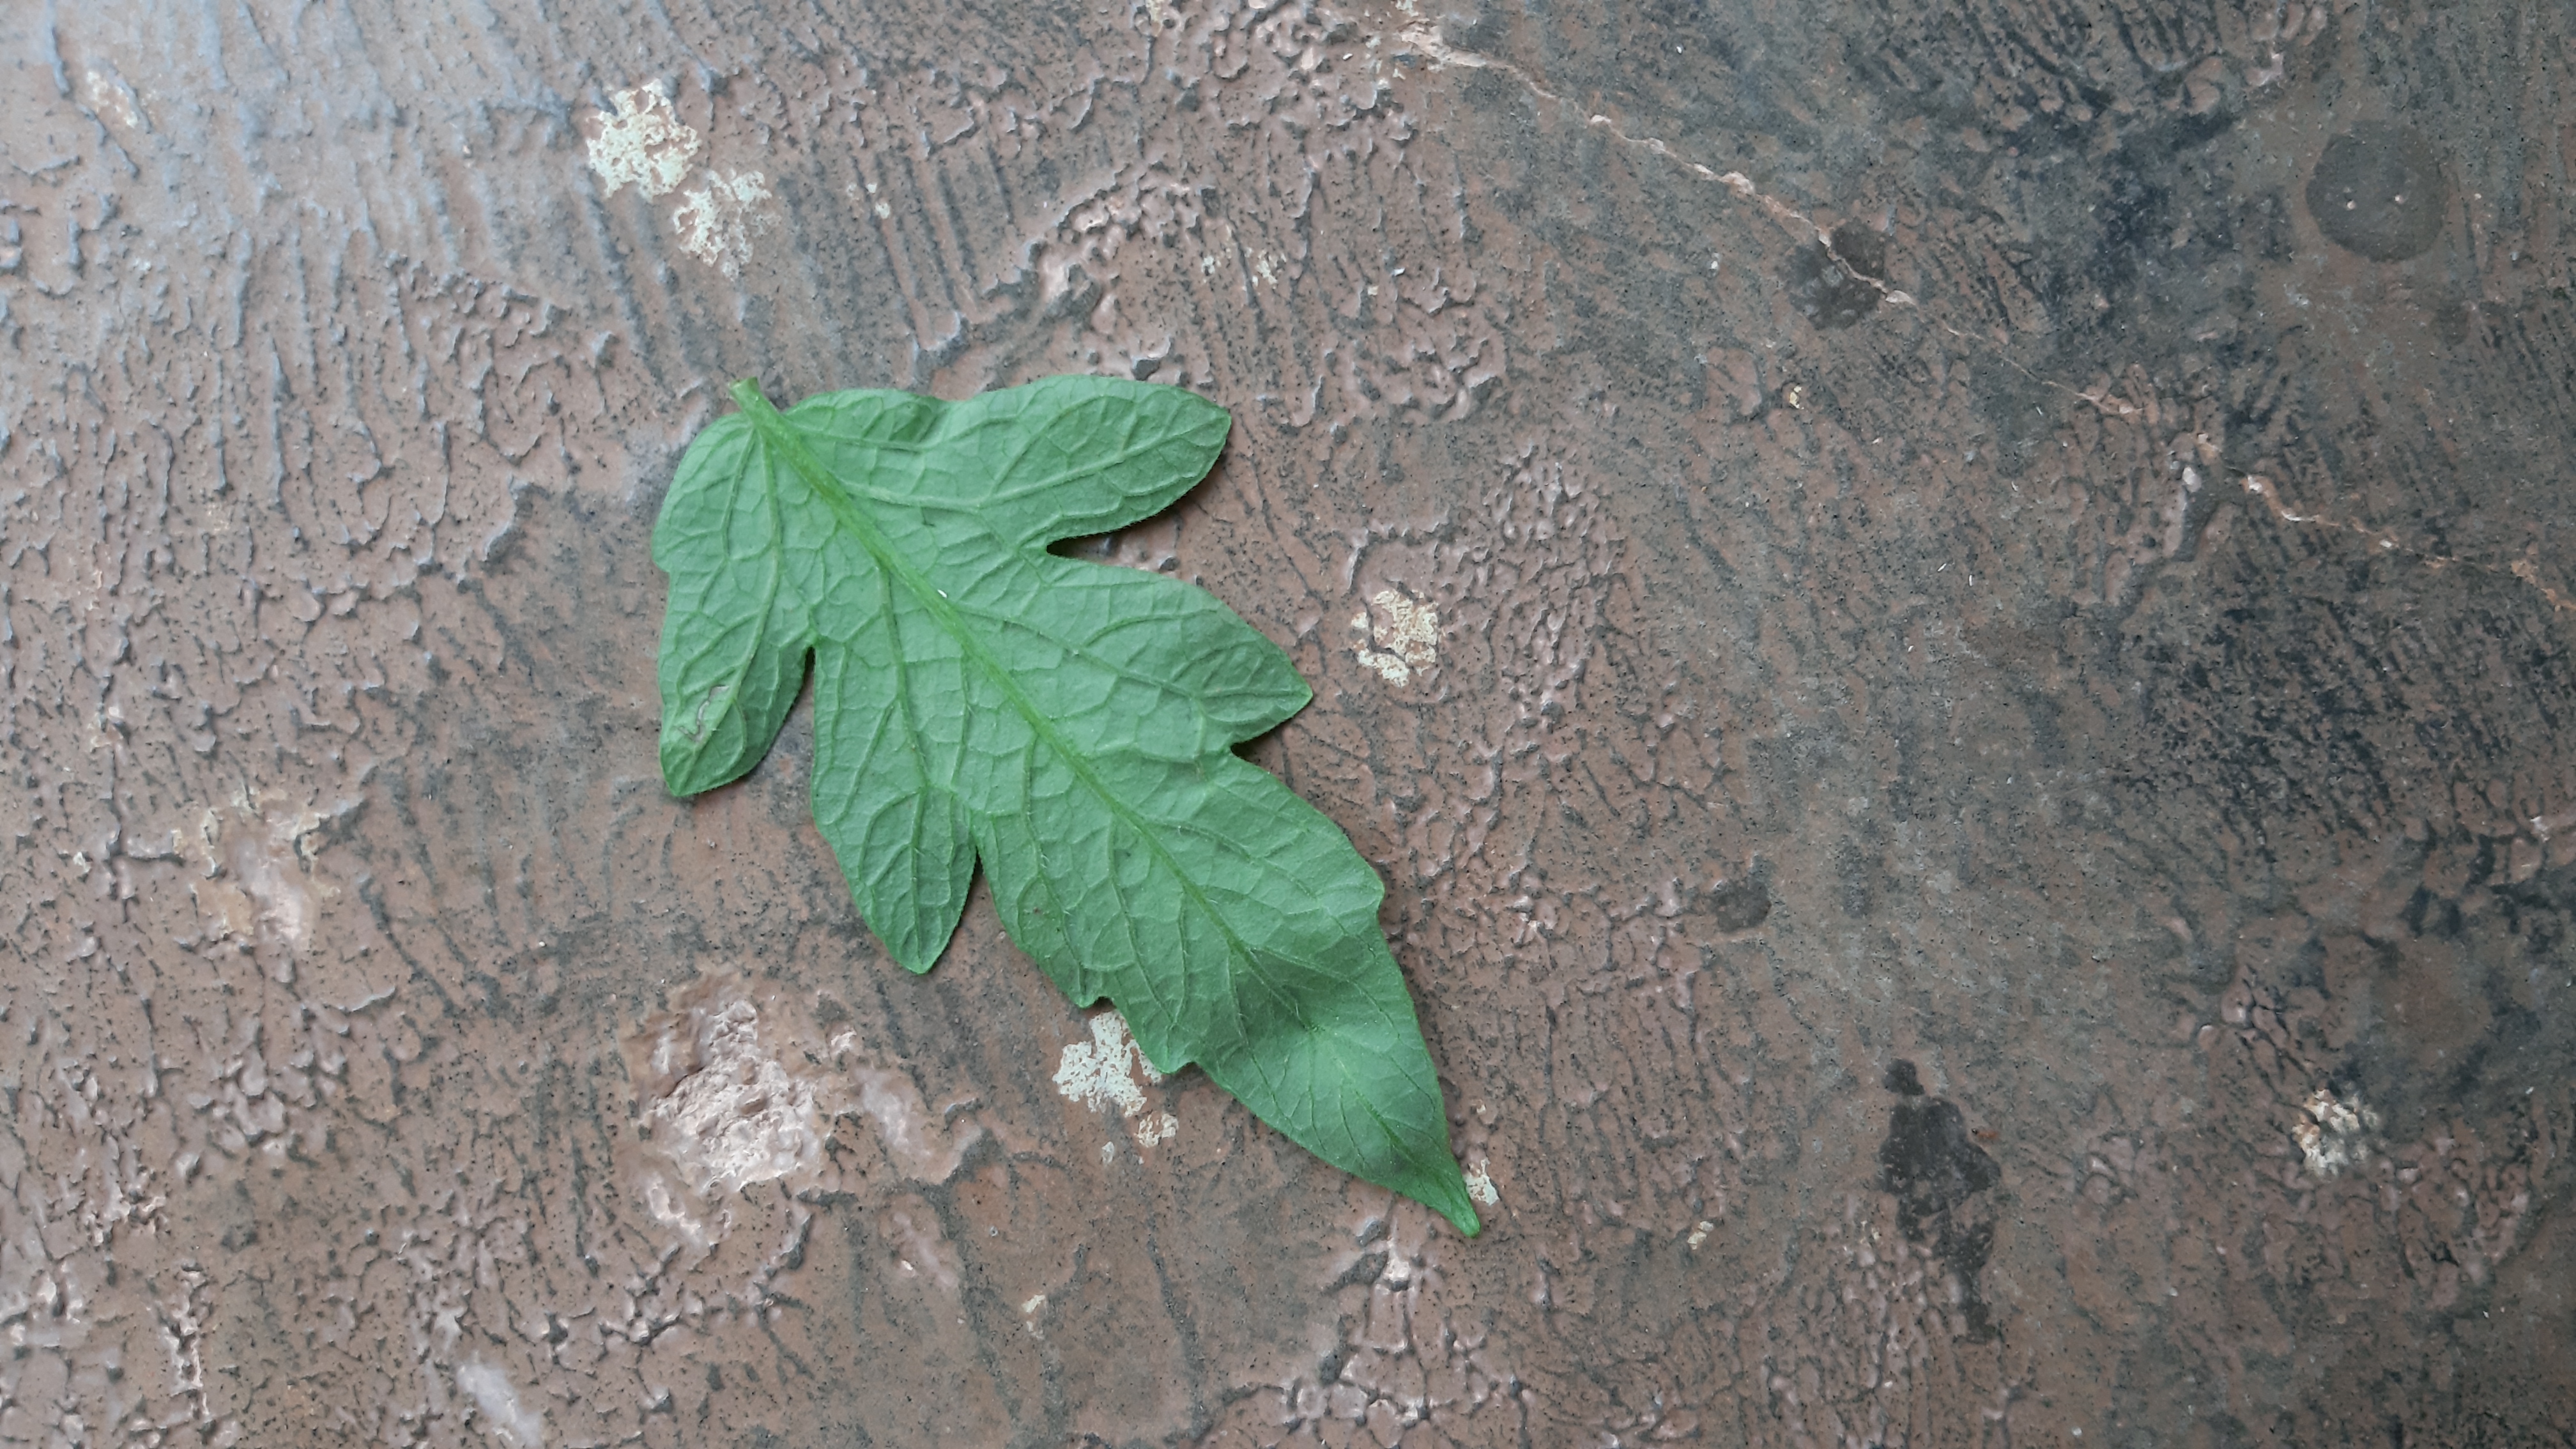
Plant: Tomato